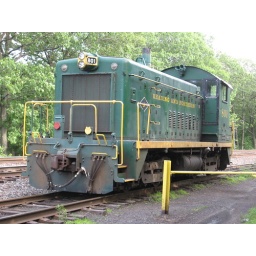
Reading and Northern switcher sitting under former CNJ signal bridge in Penobscot, Penna.Former Lehigh Valley- Conrail unit.